Dale Earnhardt

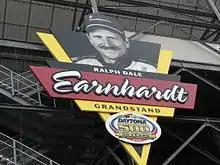
The former Earnhardt Grandstand at Daytona International Speedway

Earnhardt has several roads named after him, including a street in his hometown Kannapolis. Dale Earnhardt Boulevard (originally Earnhardt Road) is marked as exit 60 off Interstate 85 in North Carolina, northeast of Charlotte. Dale Earnhardt Drive is also the start of The Dale Journey Trail, a self-guided driving tour of landmarks in the lives of Earnhardt and his family. The North Carolina Department of Transportation switched the designation of a road between Kannapolis and Mooresville near the headquarters of DEI (that used to be called NC 136) with NC 3, which was in Currituck County. In addition, exit 72 off Interstate 35W, one of the entrances to Texas Motor Speedway, is named "Dale Earnhardt Way".